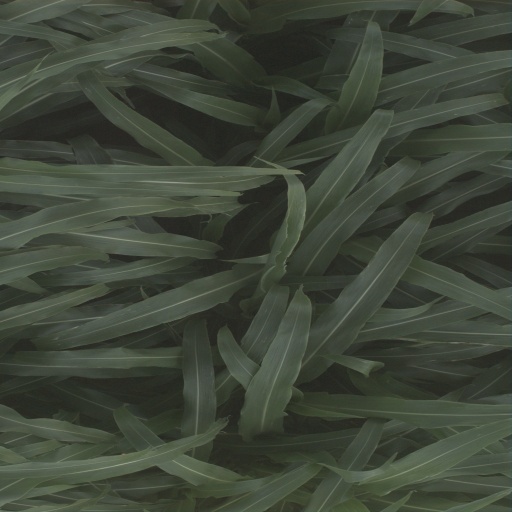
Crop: sorghum